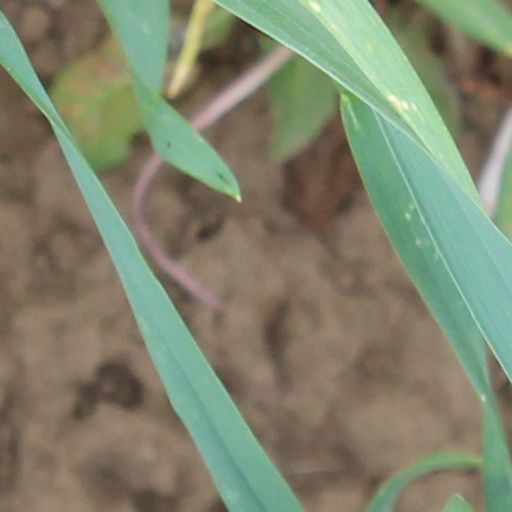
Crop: wheat